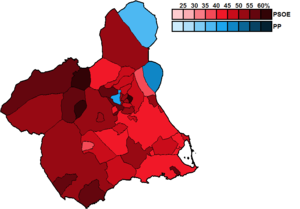
Les élections générales espagnoles de 1989 se sont tenues le dimanche 29 octobre 1989 afin d'élire les 350 députés et 208 des 266 sénateurs de la IVᵉ législature des Cortes Generales. 9 députés sont élus dans la Région de Murcie.